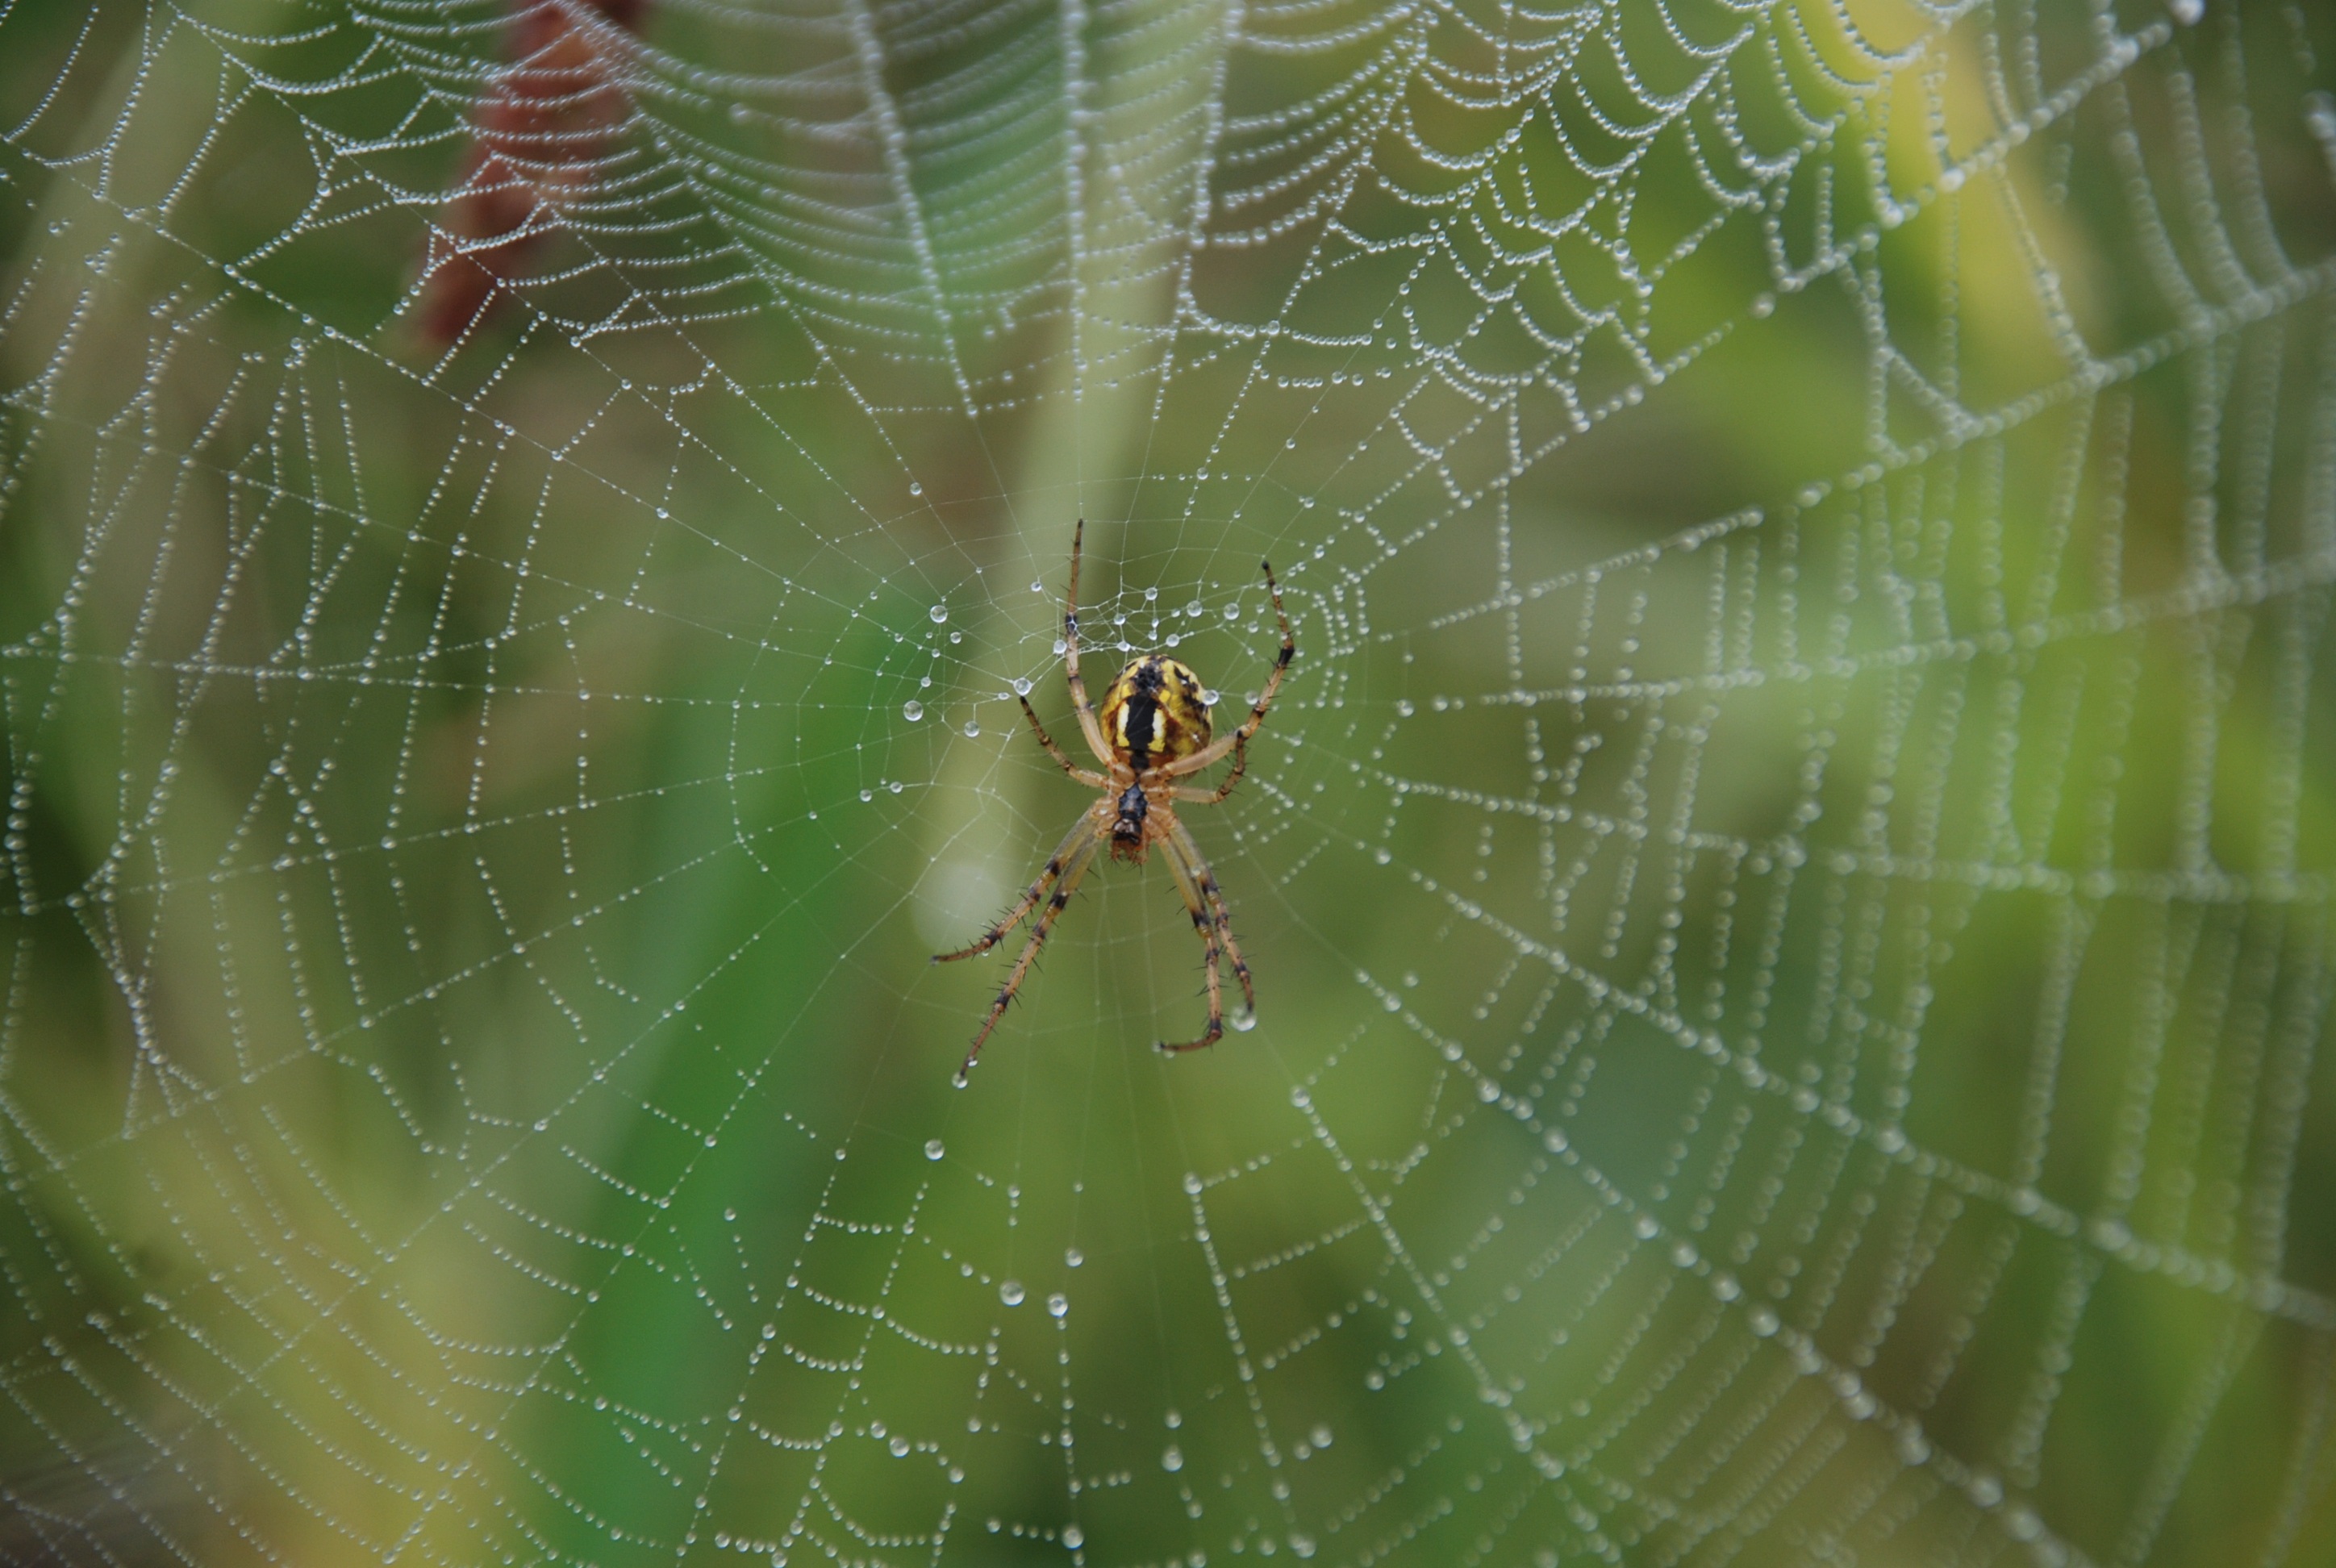
dew, green, fauna, material, invertebrate, spider web, close up, spider, arachnid, argiope, macro photography, arthropod, european garden spider, araneus, plant stem, orb weaver spider